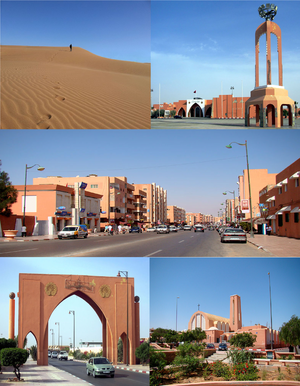
Laâyoune est la ville la plus importante du Sahara occidental. Elle est située au bord de l'Atlantique, à 500 km au sud d'Agadir et à 400 km à l'ouest de Tindouf, sur la route menant à Dakhla. Elle est contrôlée et administrée par le Maroc depuis 1975 ; elle est le chef-lieu de la province de Laâyoune, dans la région Laâyoune-Sakia El Hamra.